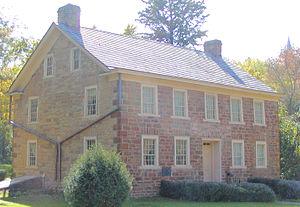
Jean-Baptiste Faribault est un trappeur qui commerçait avec les Amérindiens au début de la colonisation du Minnesota.